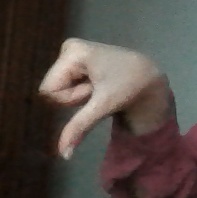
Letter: waw